Marty York

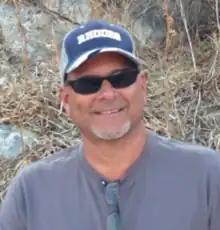
Marty York

Marty York is a Canadian former sports journalist with The Globe and Mail, TSN, Sportsnet, and Metro newspapers across Canada. He is currently the Director of Communications for B'nai Brith Canada.